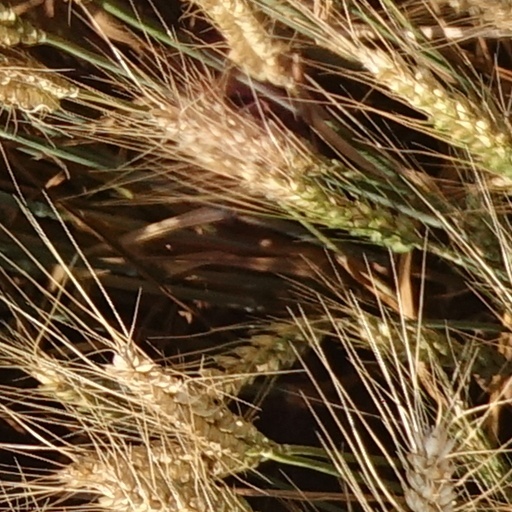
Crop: wheat